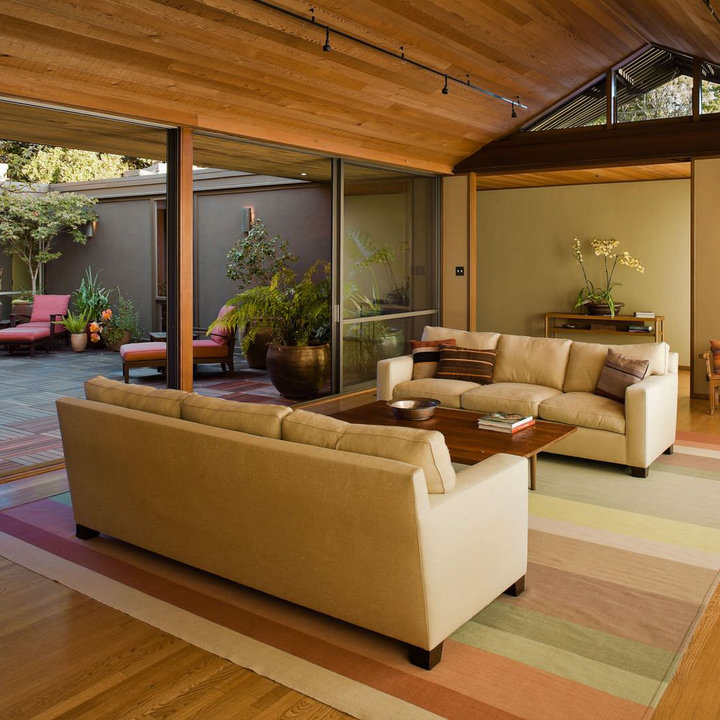
Style: Modern